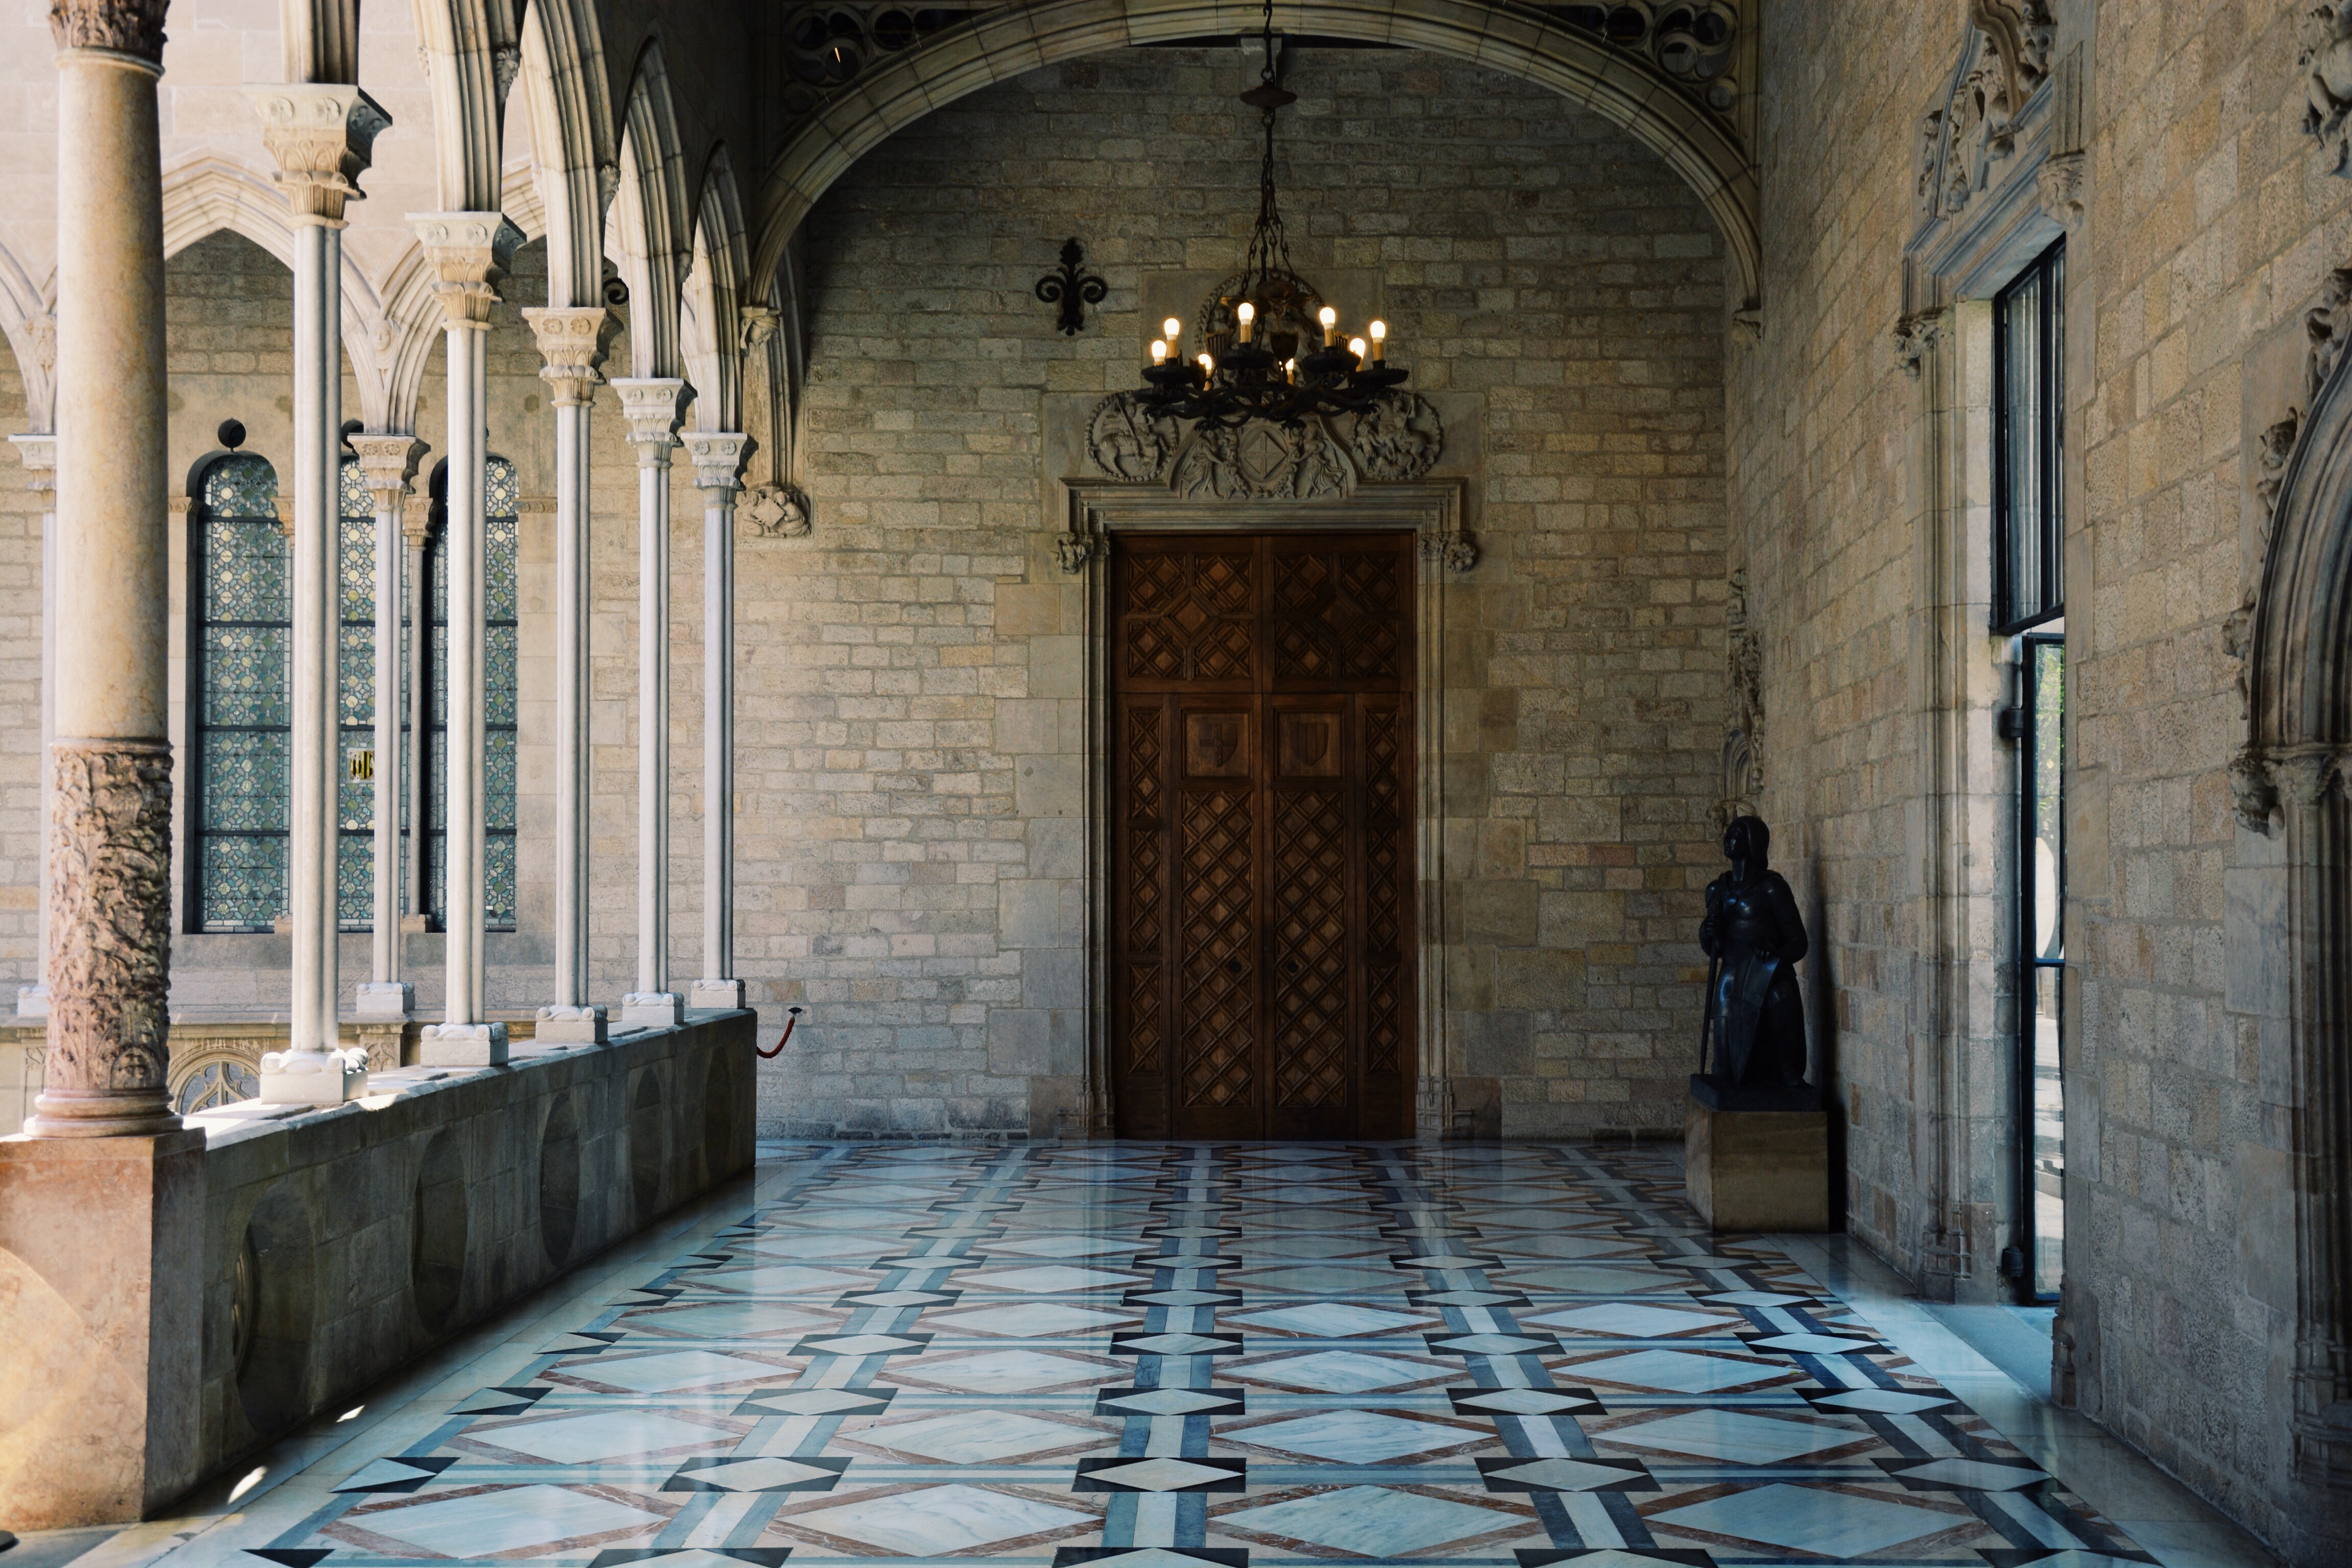
building, palace, alley, church, cathedral, chapel, place of worship, aisle, monastery, synagogue, arcade, estate, ancient history